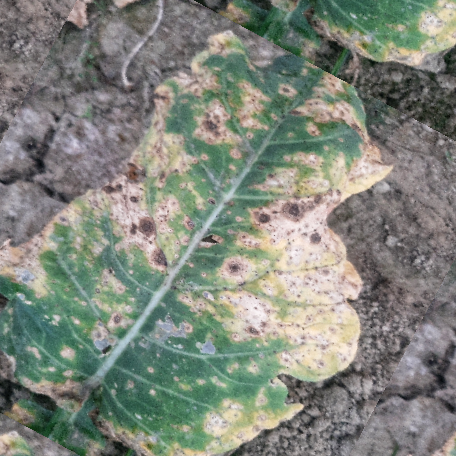
Label: Downy Mildew